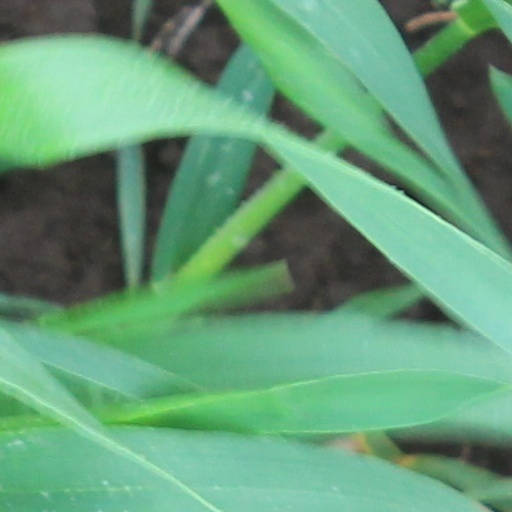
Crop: wheat